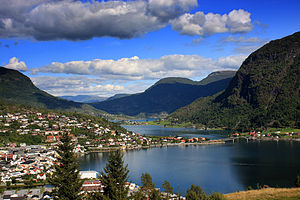
Sogndalsfjorden
Loftesnesbrua på skellet mellem Barsnesfjorden (bag) og Sogndalsfjorden (foran). Sogndal centrum til venstre.
Sogndalssfjorden er den centrale del af fjordarm på nordsiden af Sognefjorden. Den ligger i Sogndal kommune i Vestland fylke i Norge. Ud mod Sognefjorden ligger Norafjorden; Inderst deles Sogndalsfjorden op i de mindre fjordarme Eidsfjorden og Barsnesfjorden; Samlet er fjorden 21 kilometer lang. Elvene Sogndalselven og Årøyelven løber ud i fjorden.